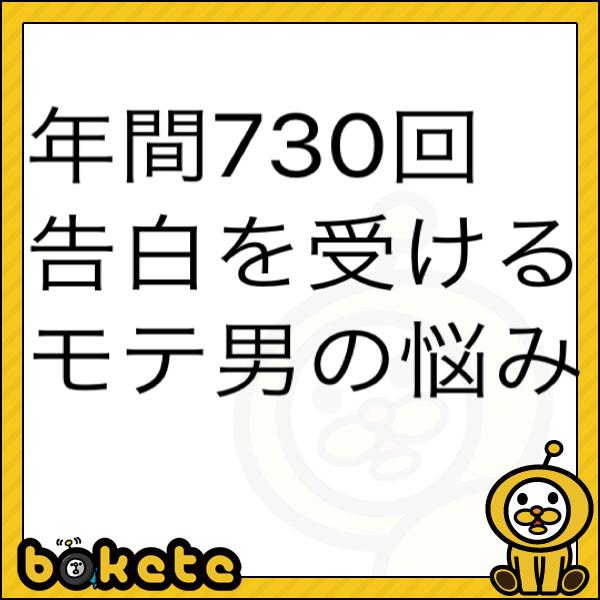
回答: 休みの日まで家に女が押しかける